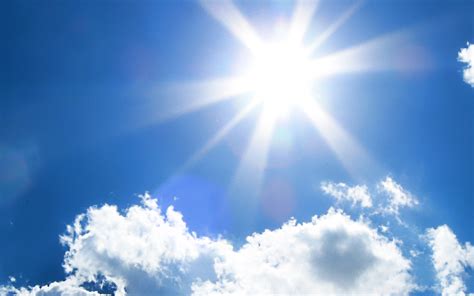
Weather: sun or clear